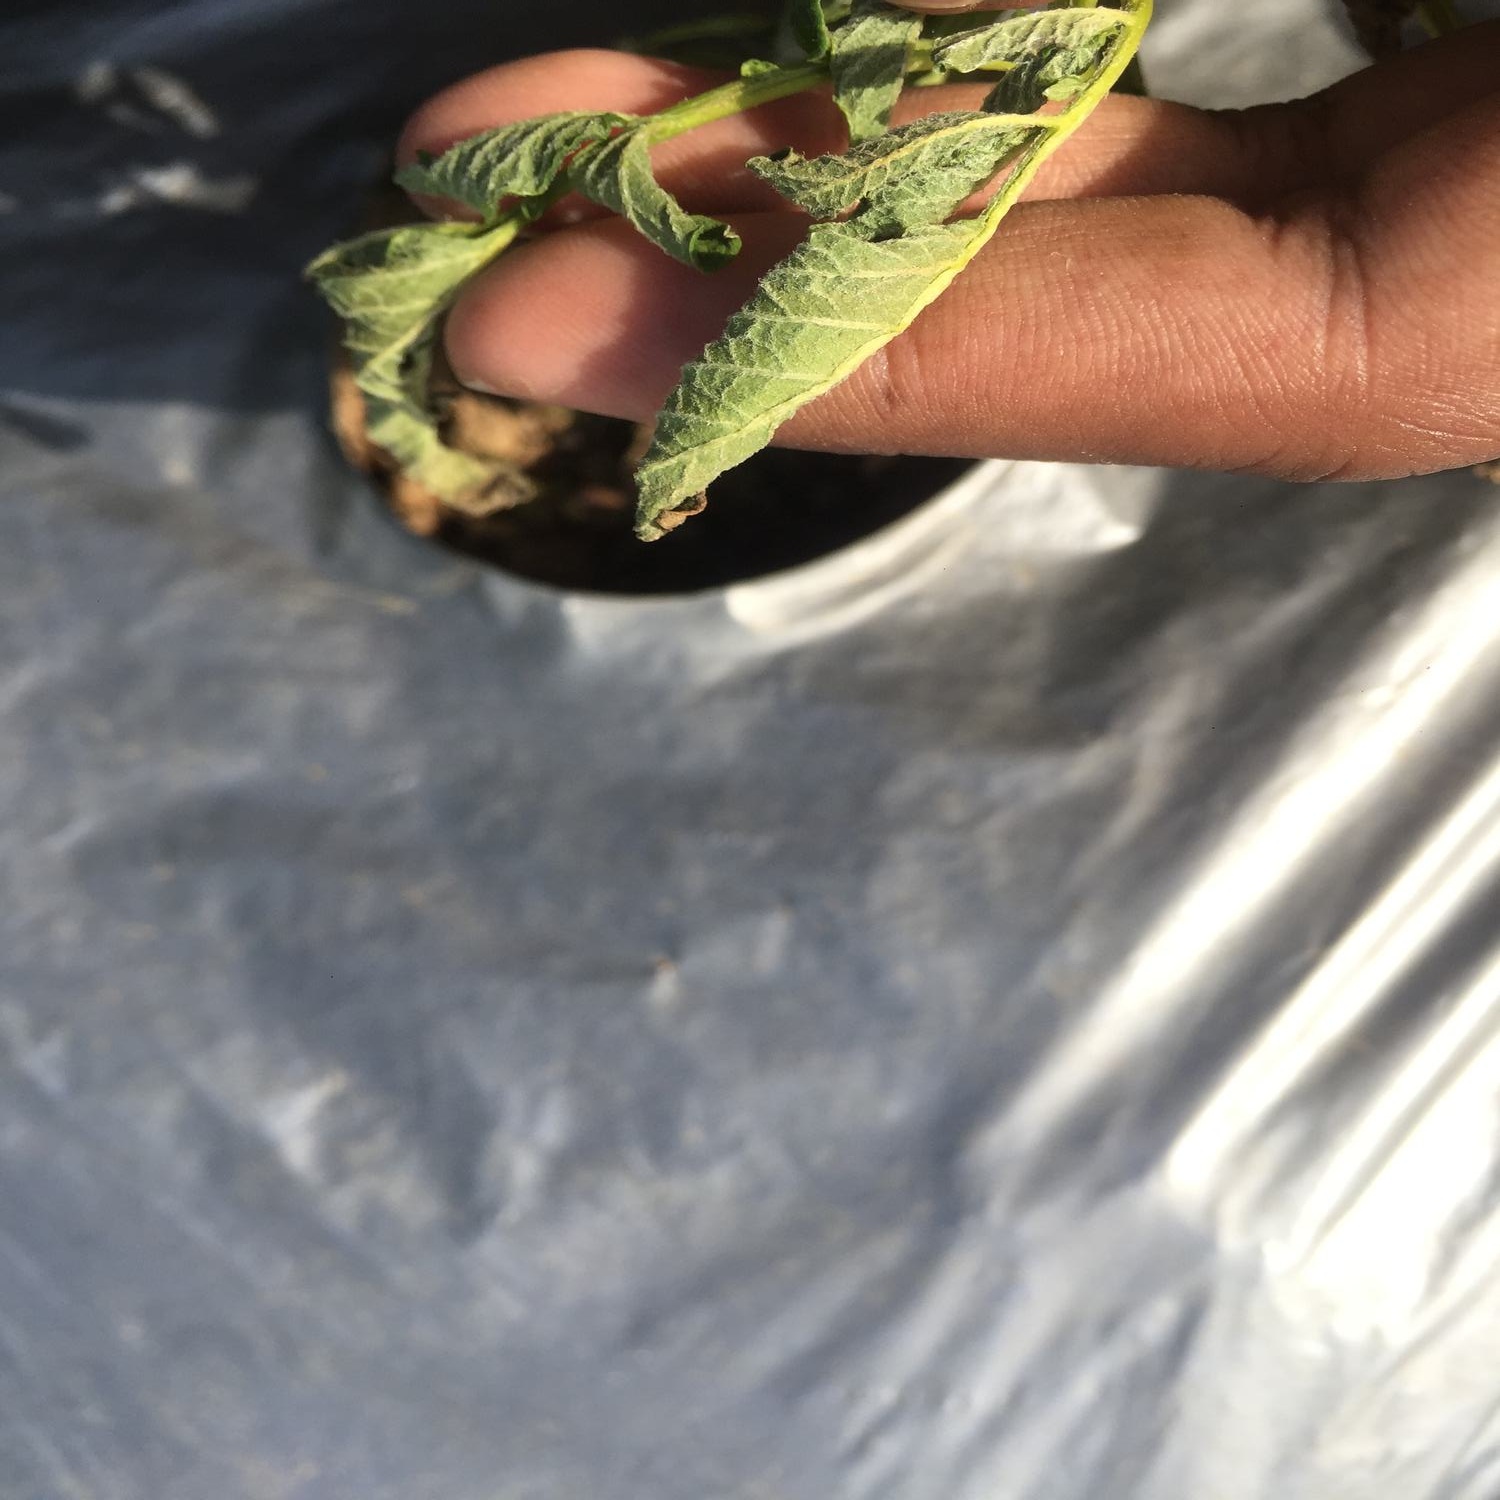
Etiqueta: Pudricion_Parda